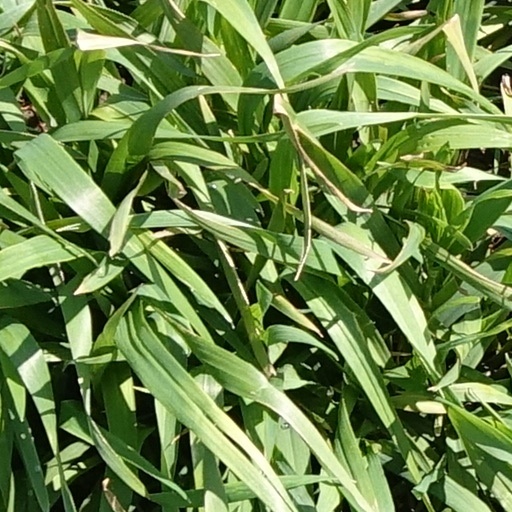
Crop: wheat